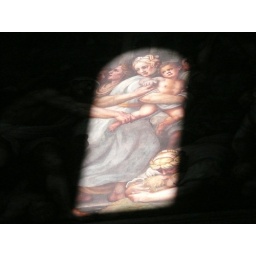
The wall of the Duomo in Parma is lit up by the light from a window across the nave.